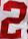
Number: 2